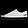
Label: Sneaker